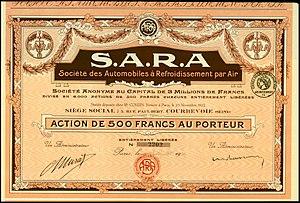
La Société des Automobiles à Refroidissement par Air est un constructeur automobile français, qui commença à produire des cyclecars de qualité dès 1922 dans son usine de Courbevoie. Sa particularité était son moteur de 1 100 cm³ à quatre cylindres en ligne refroidi par air.